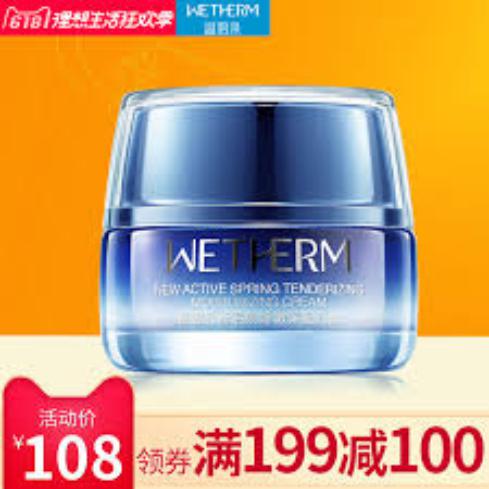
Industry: Necessities